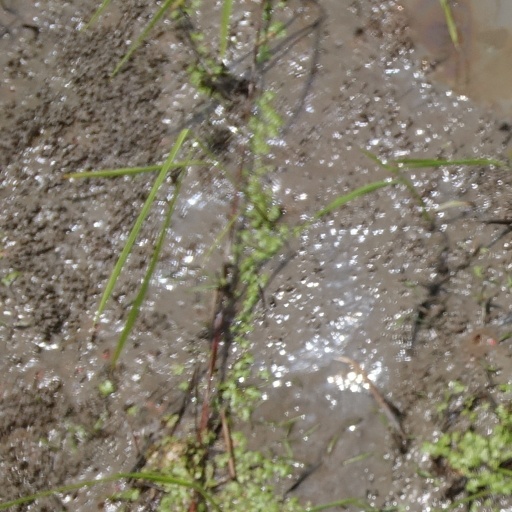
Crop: rice